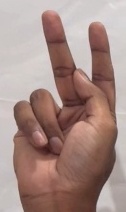
ASL sign: K